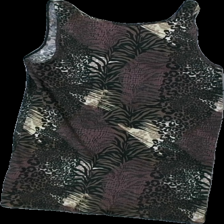
View: back
Type: Tank top
Category: Ladies
Brand: Not in the list
Brand text on label: I love eco
Colors: Black, Brown, Beige
Material: unknown
Pattern: Animal print
Cut: Regular
Size: M
Season: All
Price range: 50-100
Recommended usage: Reuse
Description: animalprint top